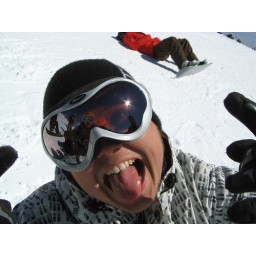
When you get blue bird in the spring you can't help but be a little nuts about it!!